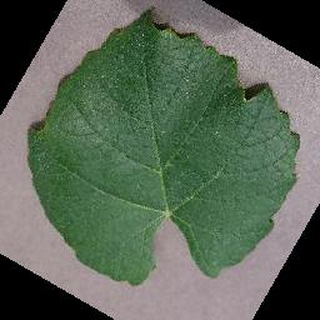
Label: healthy_grape